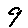
Label: 9